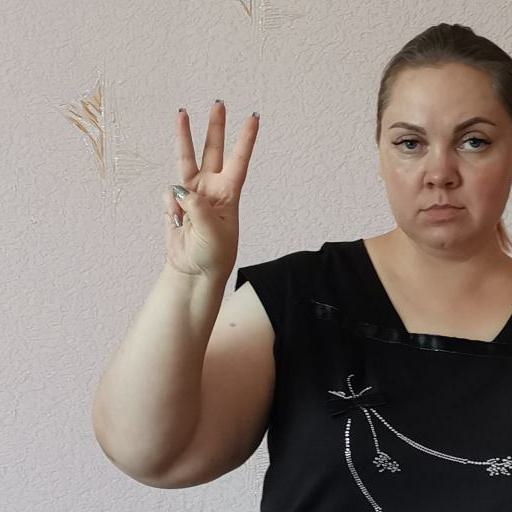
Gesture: three